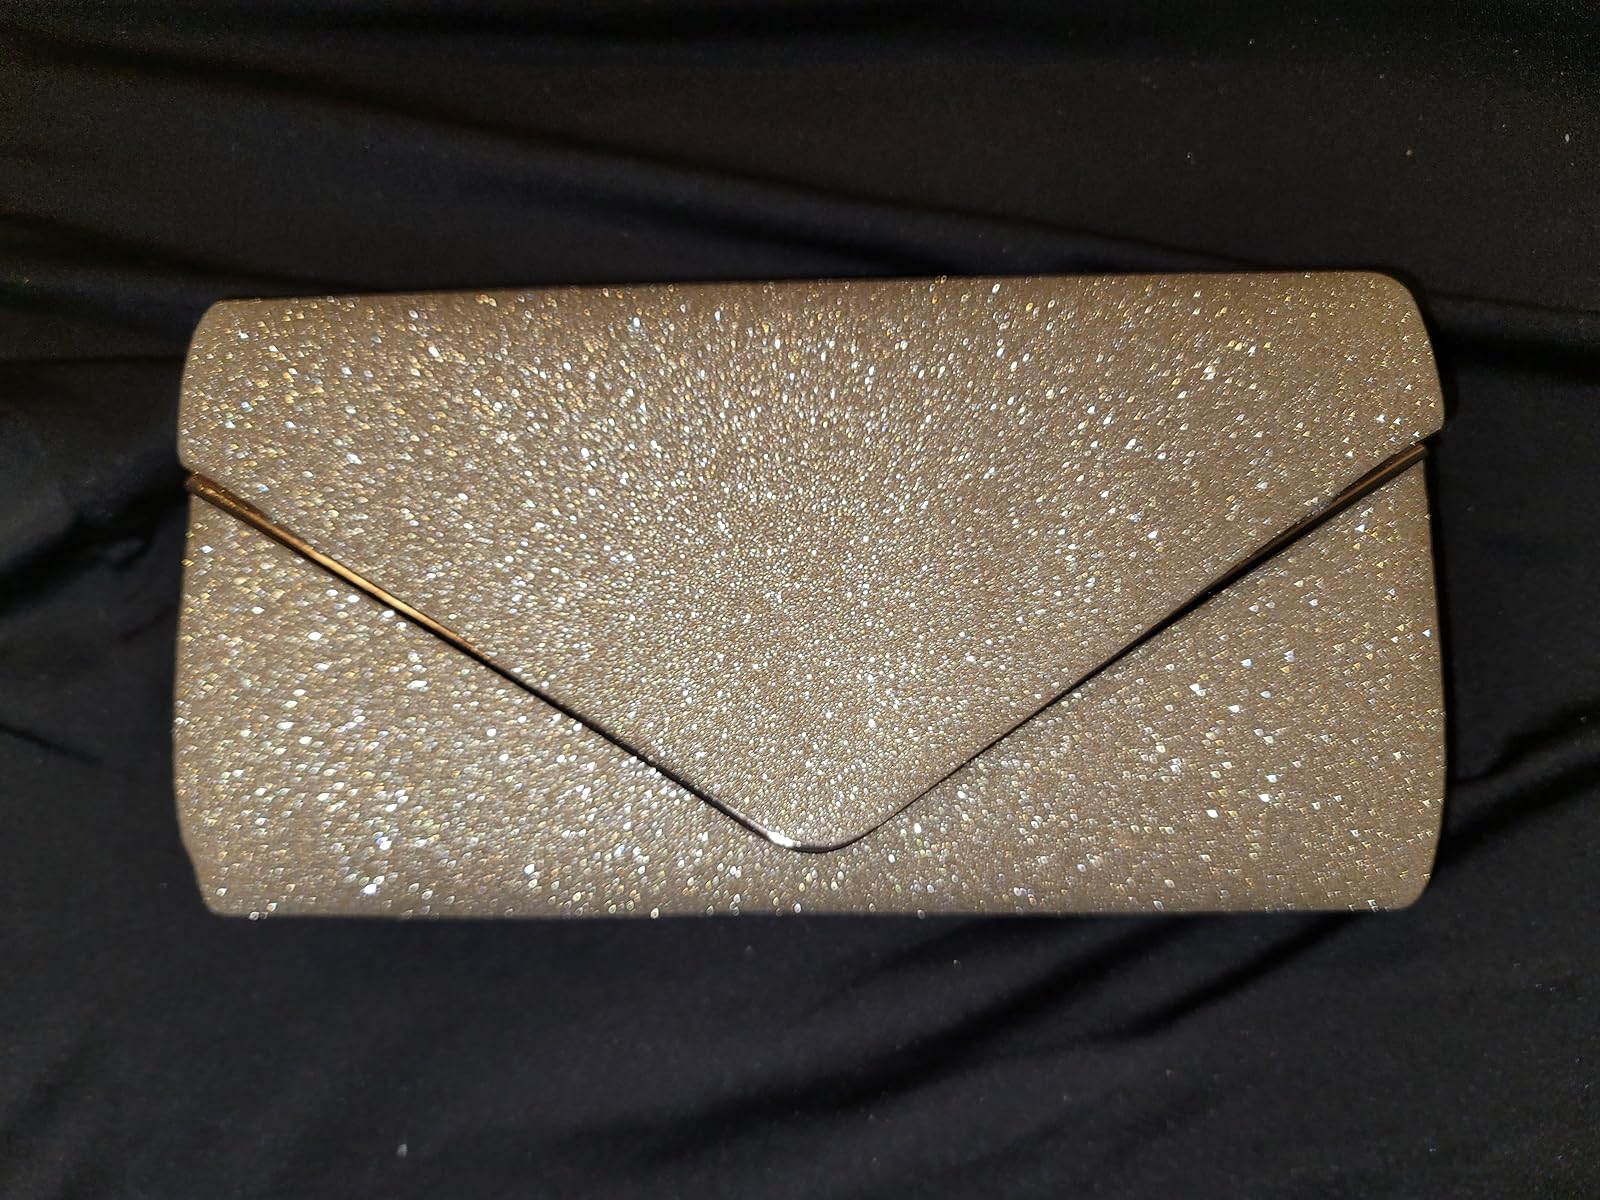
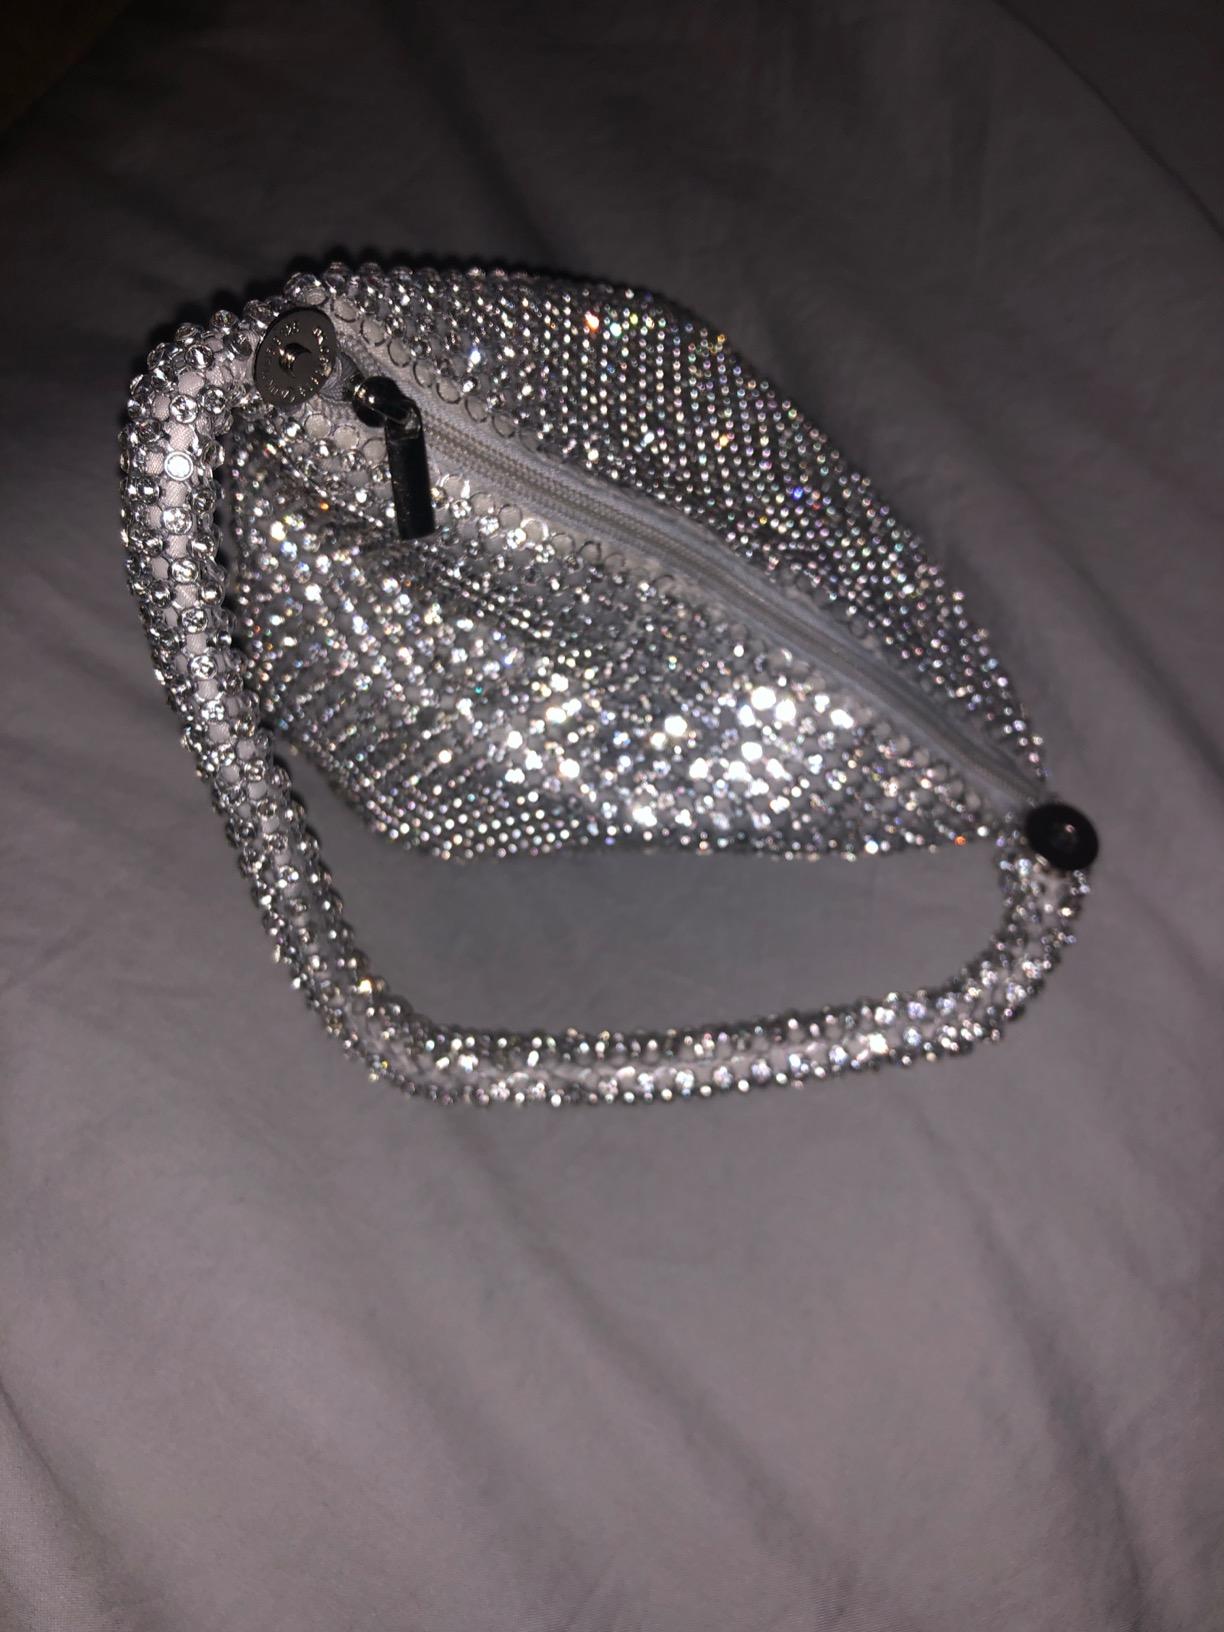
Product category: accessories_handbag
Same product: no